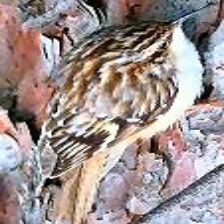
Species: BROWN CREPPER
Scientific name: CERTHIA AMERICANA